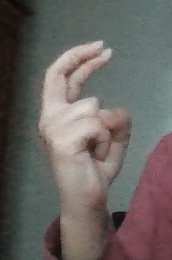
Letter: zay